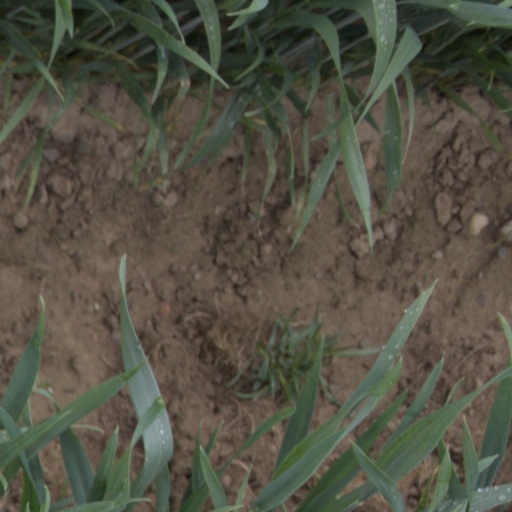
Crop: wheat